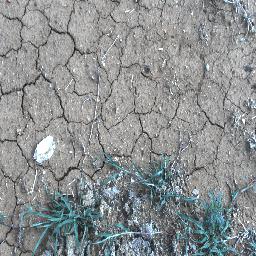
Label: negative